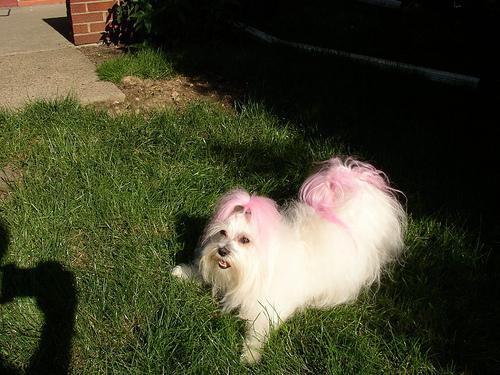
Maltese_dog